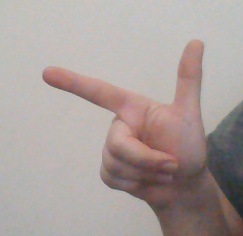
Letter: yaa